Embodied cognition

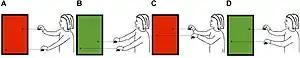
The Mathematics Imagery Trainer for Proportion. A tool to help students learn proportion.

In a survey from 2020, researchers analyzed several frameworks that bring embodied cognition theory into clever classroom practices for the teaching and learning of mathematics. The embodied design-based research program identifies and classifies at least two forms of embodied designs: perception and action-based designs. In perception-based designs, the target is a/b concepts such as likelihood, slope, and proportional equivalence in geometrical similitude. The first step in this design involves asking students to use their naïve worldview to judge a set of material presented to them by their teacher, which affirms their naïve worldview. Afterward, teachers provide students with appropriate media and attempt to guide them to build models by following the formal procedure. In action-based designs, learners are presented with sensorimotor problems. Abrahamson and colleagues developed the "Mathematical Imagery Trainer" platform to explore this design. In one particular version of this platform, designed to teach proportions to learners, they moved two cursors with both hands to turn a screen green. The screen would only turn green when the height of right and left hands from the base had a particular ratio. Once learners discovered the strategy to solve this problem, the grid and numerals are added to the screen to shift learners from a qualitative to a quantitative understanding of the concept at hand.